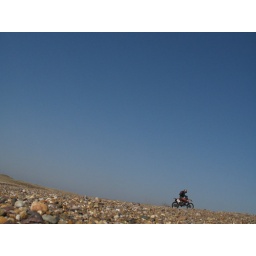
Another clear sky today as all the planes are grounded due to the volcano in Icelandtramore, waterford, Ireland. april 2010